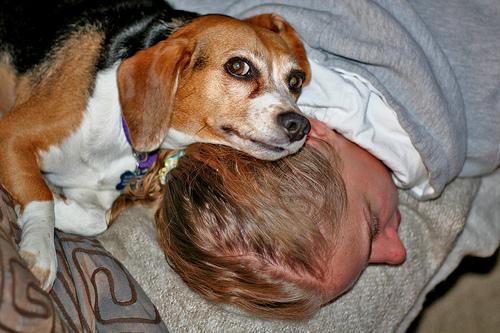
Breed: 276-n000113-beagle